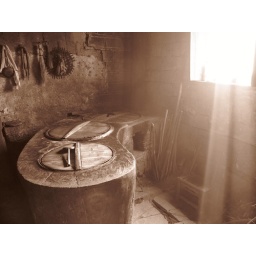
The stove in an open-plan house